Macedonia (ancient kingdom)

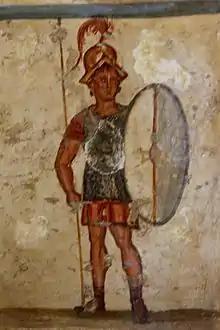
Fresco of an ancient Macedonian soldier ("thorakites") wearing chainmail armor and bearing a thureos shield, 3rd centuryBC, İstanbul Archaeology Museums

In 215 BC, at the height of the Second Punic War with the Carthaginian Empire, Roman authorities intercepted a ship off the Calabrian coast holding a Macedonian envoy and a Carthaginian ambassador in possession of a treaty composed by Hannibal declaring an alliance with PhilipV. The treaty stipulated that Carthage had the sole right to negotiate the terms of Rome's hypothetical surrender and promised mutual aid if a resurgent Rome should seek revenge against either Macedonia or Carthage. Although the Macedonians were perhaps only interested in safeguarding their newly conquered territories in Illyria, the Romans were nevertheless able to thwart whatever grand ambitions PhilipV had for the Adriatic region during the First Macedonian War (214–205BC). In 214BC, Rome positioned a naval fleet at Oricus, which was assaulted along with Apollonia by Macedonian forces. When the Macedonians captured Lissus in 212BC, the Roman Senate responded by inciting the Aetolian League, Sparta, Elis, Messenia, and Attalus I of Pergamon to wage war against PhilipV, keeping him occupied and away from Italy.